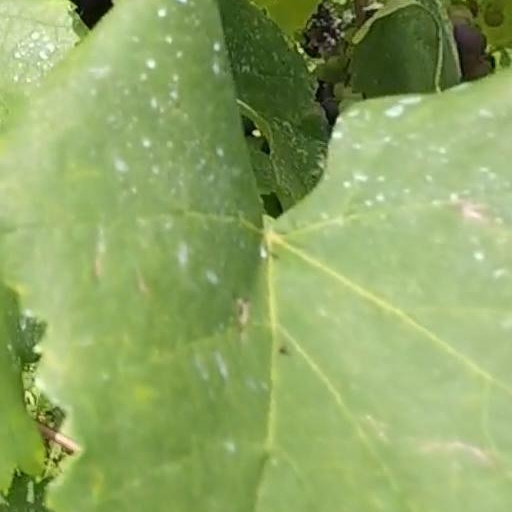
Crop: grape